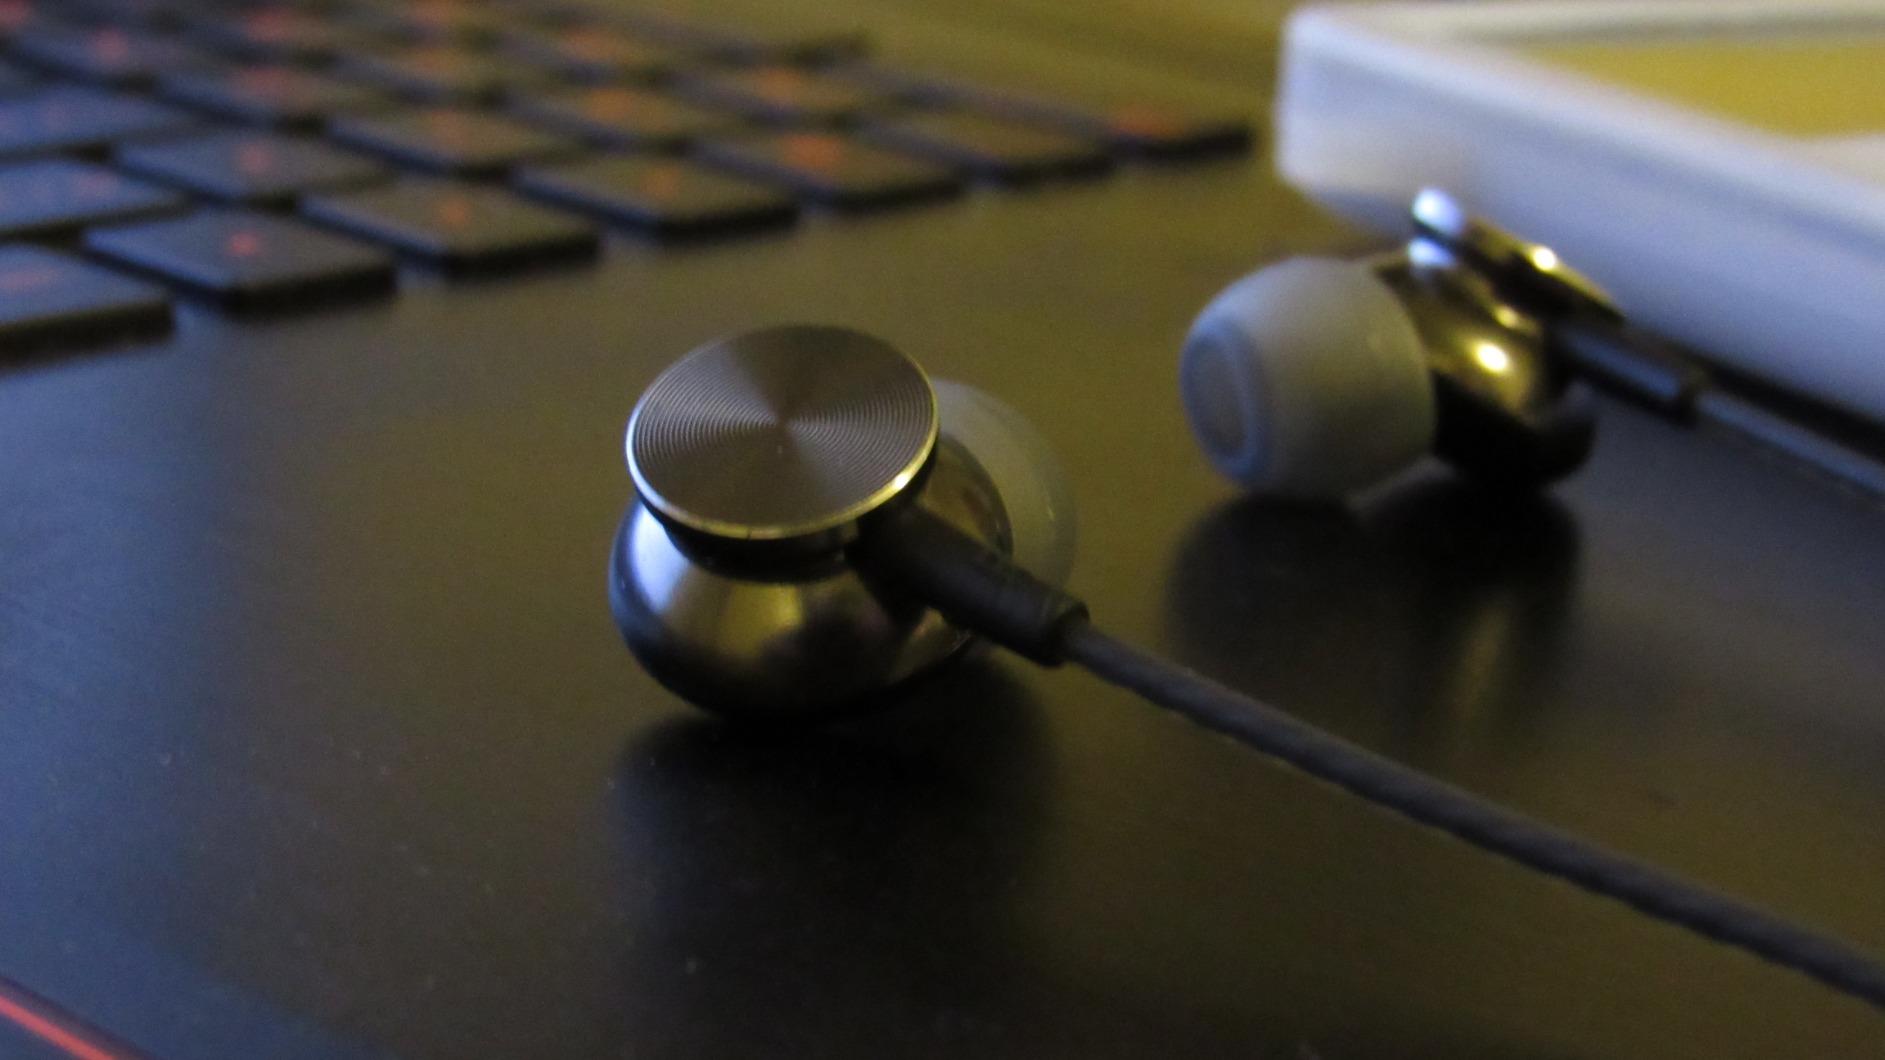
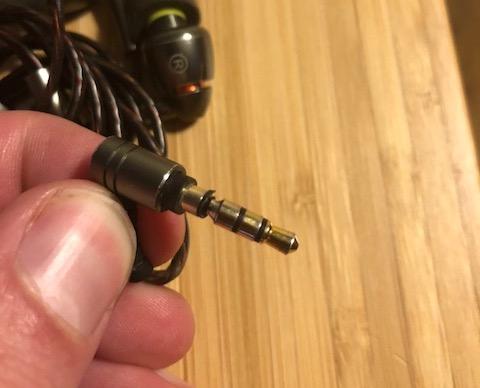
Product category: headphones
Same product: no